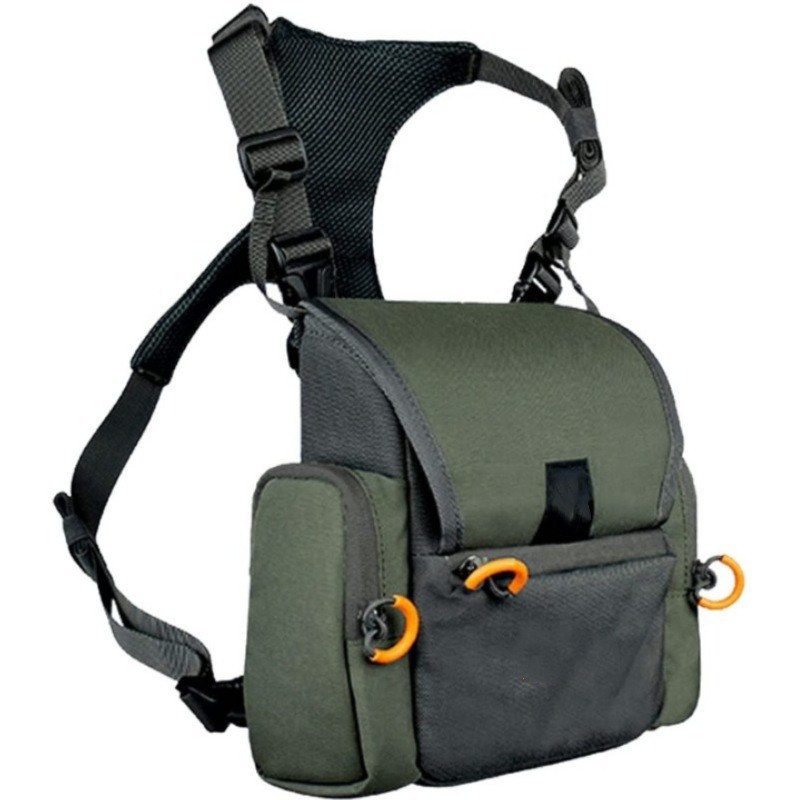
Military green Hot-selling outdoor binoculars backpack - adjustable camouflage chest bag for hunting
Hot-Selling Outdoor Binoculars Case Hot-Selling Outdoor Binoculars Case - Adjustable Camouflage Chest Bag for Hunting and Exploration Available Colors Military Green Camouflage color Size: 21.5 cm x 12 cm x 21 cm Rain Cover The hidden rain cover at the back of the case is a concealed bag. This is elastic and easy to use, ensuring your binoculars stay protected from the elements. Breathable Harness We are equipped with a special air flow foam for maximum breathability, which also helps minimize bulk. This ensures comfort during extended use. Adjustable Design The chest bag features an adjustable strap system that allows you to customize the fit according to your needs, providing both comfort and convenience. Ideal for Outdoor Activities This binoculars case is perfect for hunting, bird watching, hiking, and other outdoor activities where you need quick access to your binoculars while keeping them secure. WARNING: Please ensure the binoculars are securely placed in the bag before engaging in any physical activity to prevent damage. Returns, Refunds and Replacements Products that are received faulty, damaged, or not as described are eligible for a return, refund, or replacement in accordance with the Australian Consumer Law (ACL). We are committed to ensuring all products meet the standards of quality and reliability expected by our customers. However, please note that we do not accept returns or provide refunds for change of mind. We encourage you to carefully consider your purchase to ensure it meets your needs and expectations. Delivery Timeframe Please note that we cannot guarantee the exact date of arrival, and the delivery timeframes (excluding weekends and public holidays) are as follows: For customers in Victoria, approximately 7-10 working days; For customers in NSW, SA, ACT, and QLD, approximately 9-12 working days; For customers in WA, NT, and TAS, approximately 9-12 working days.
Brand: Bargain Avenue
Category: Cameras & Optics > Camera & Optic Accessories > Optic Accessories > Optics Bags & Cases > Binocular Cases